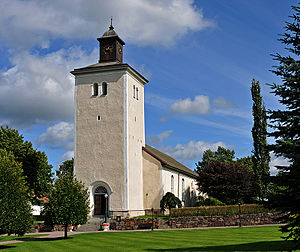
Hova (Sverige)
Hova kirke, august 2012
Hova er en stationsby i Gullspångs kommune, cirka 20 km nord for Töreboda og 30 km nordøst for Mariestad. E20 og länsväg 200 går gennem byen, som har station på Kinnekullebanan. Byen var desuden tingsted for Hova tingslag til og med 1923.